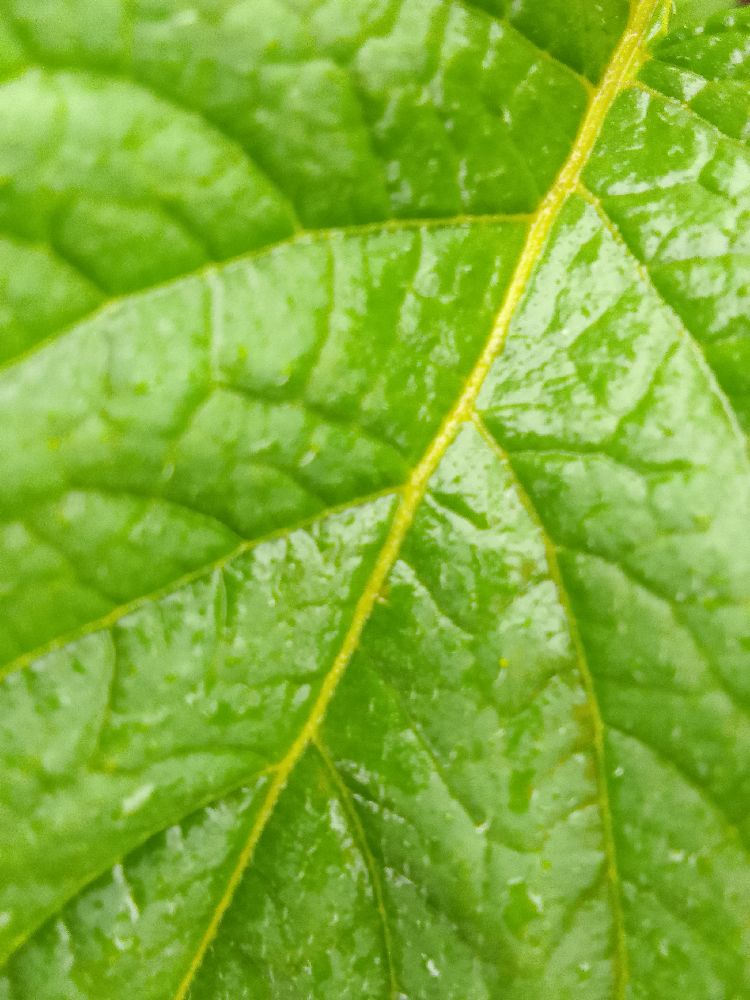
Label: Healthy